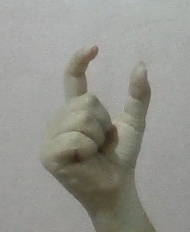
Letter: nun